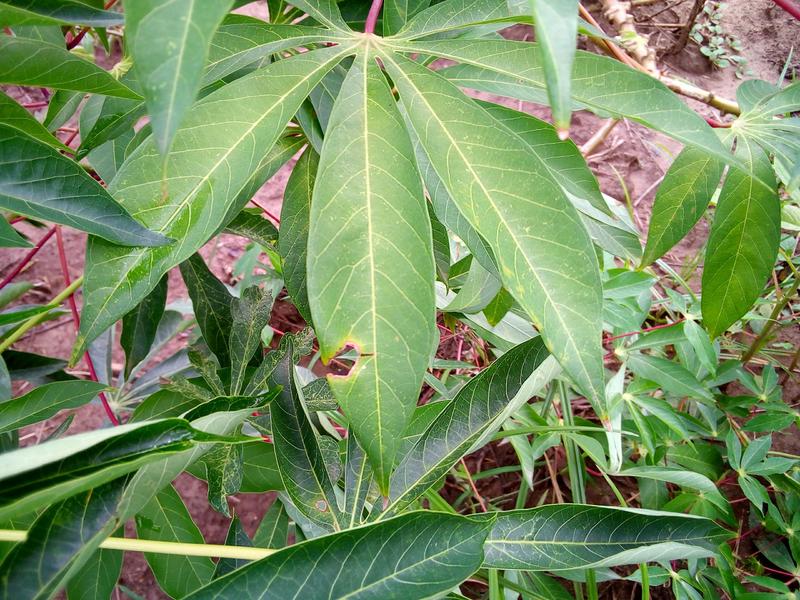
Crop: cassava
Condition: healthy